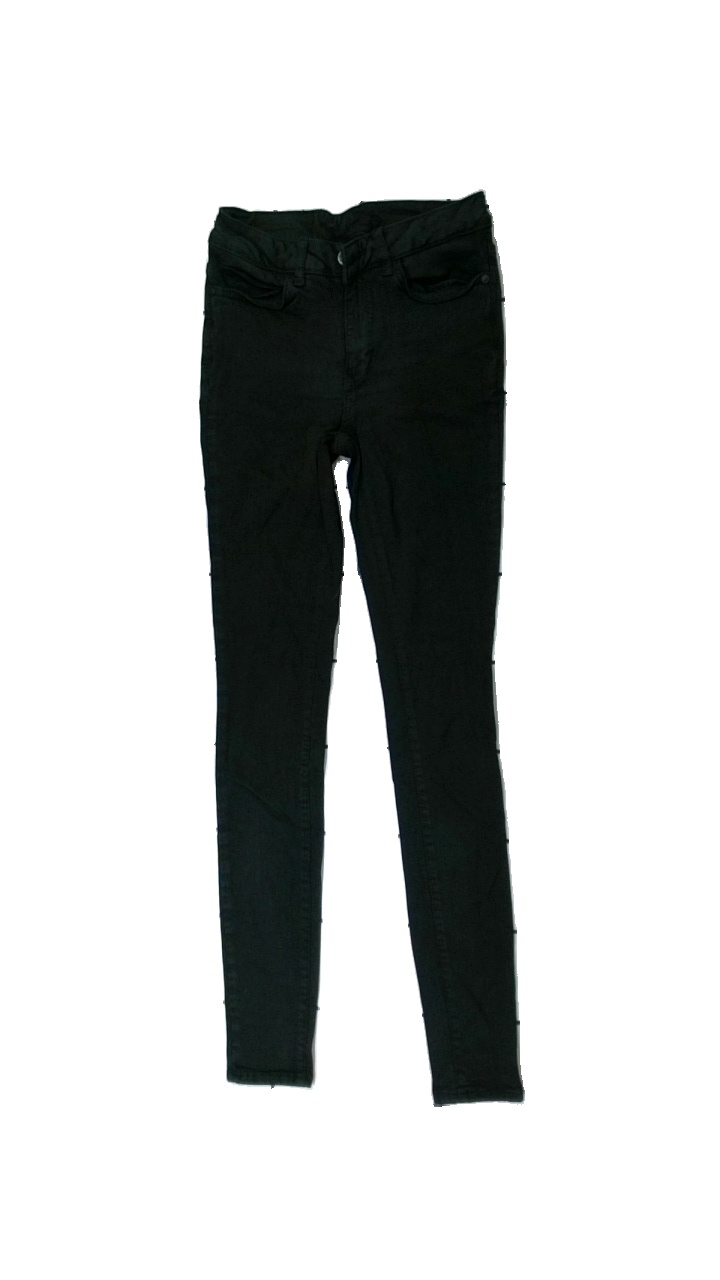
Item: Jeans (Ladies)
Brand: Noisy May
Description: Black skinny jeans
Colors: Black
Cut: Regular, Tight
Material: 90% modal, 7% polyester, 3% elastane
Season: All
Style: Denim
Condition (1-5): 2
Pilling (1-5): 2
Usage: Export
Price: <50